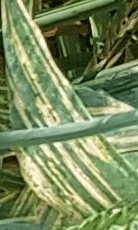
Label: Wheat___Yellow_Rust